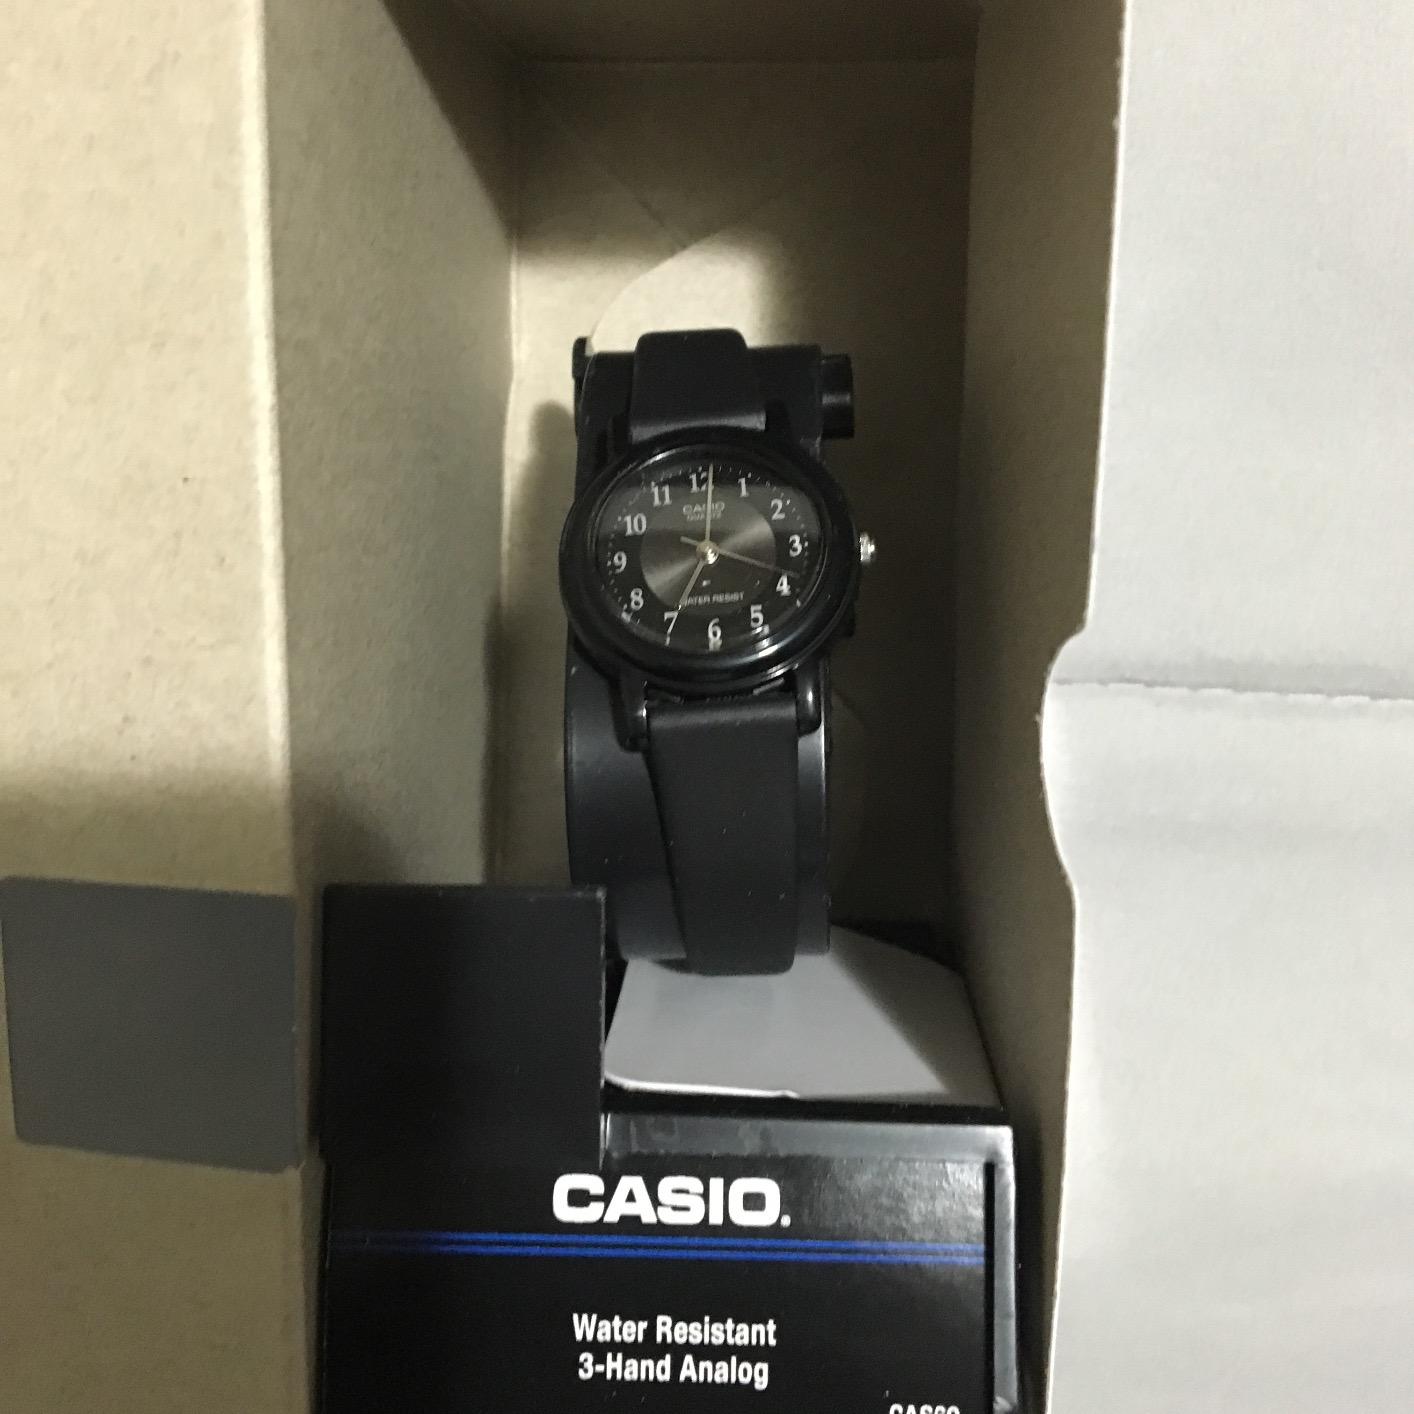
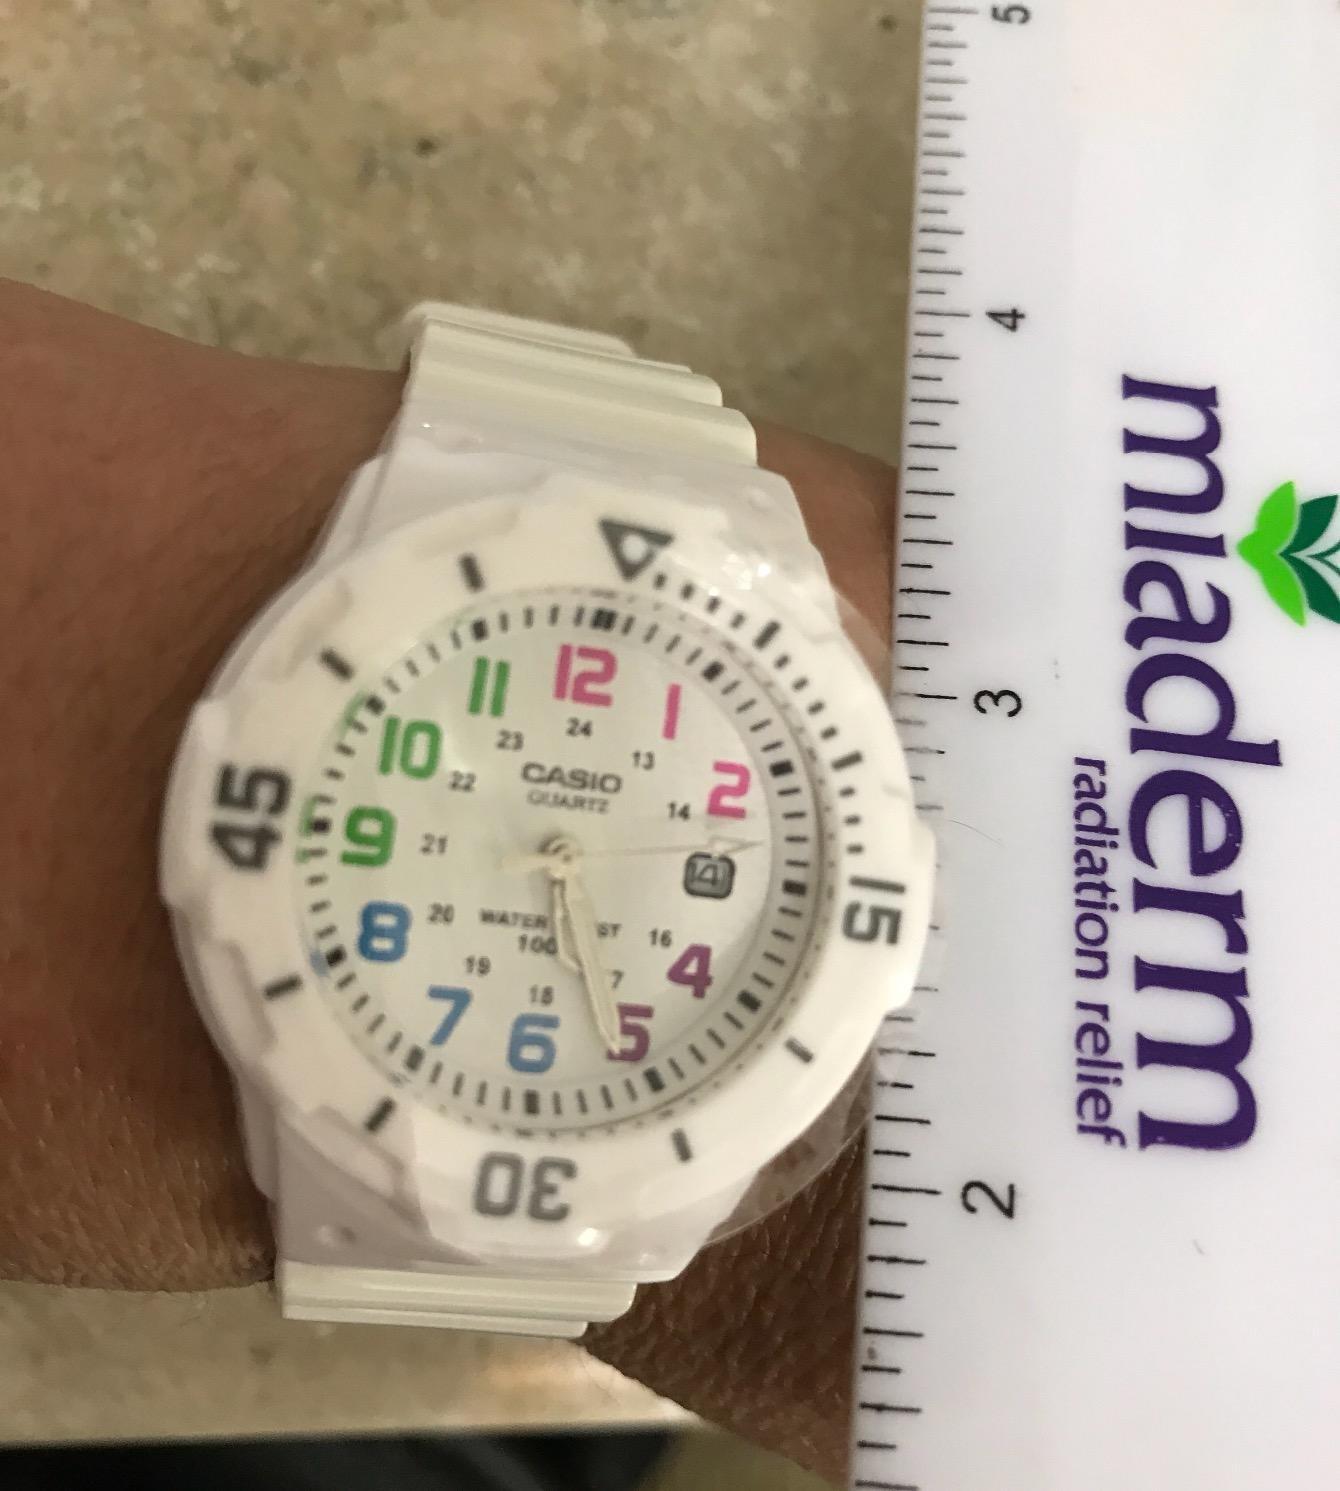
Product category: accessories_watch
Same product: no